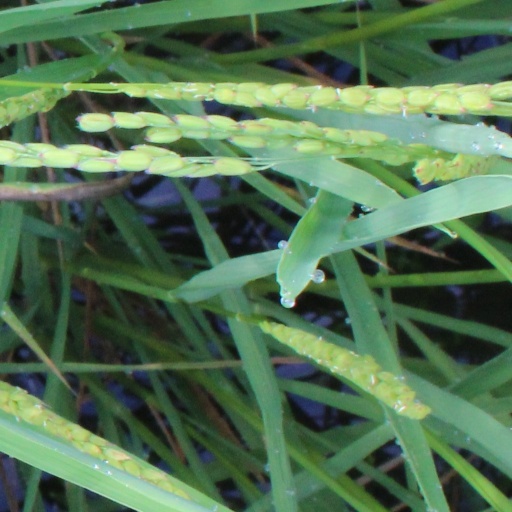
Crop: rice